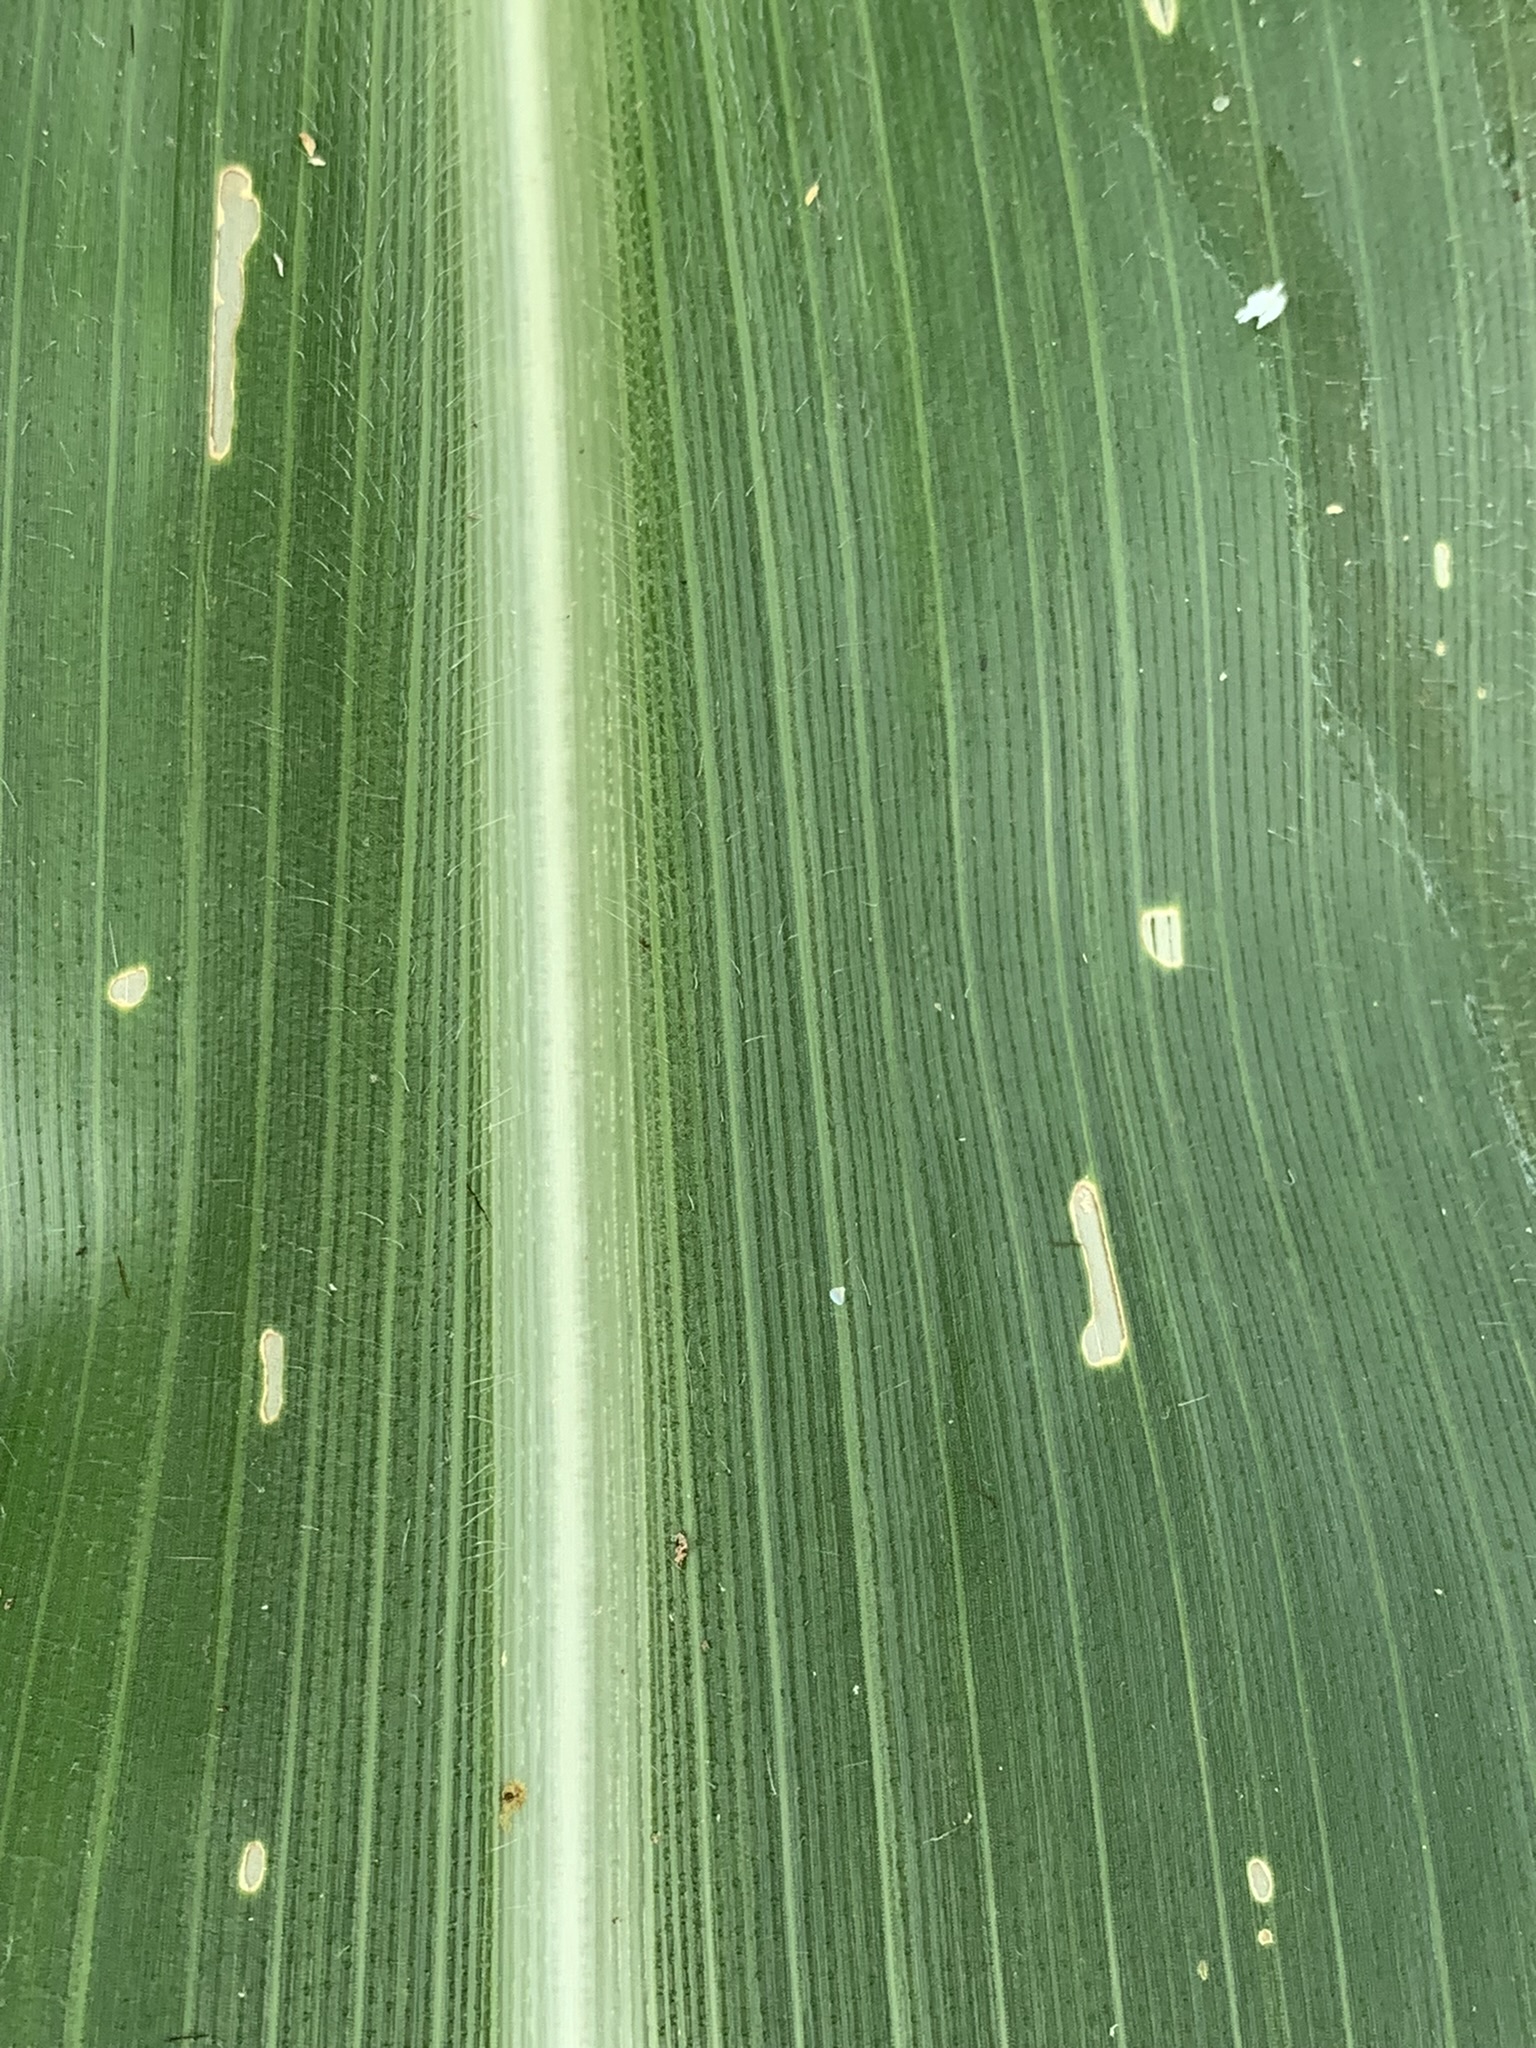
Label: Healthy